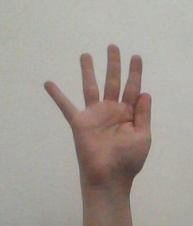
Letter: sheen